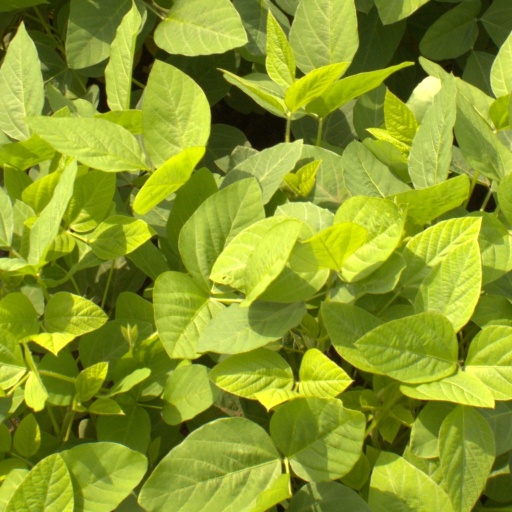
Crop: soybean